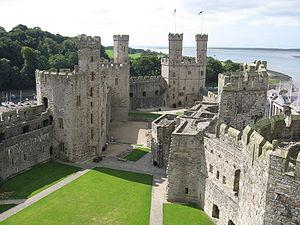
Édouard Iᵉʳ, surnommé Longshanks ou Malleus Scottorum, est duc d'Aquitaine, roi d'Angleterre et seigneur d'Irlande de 1272 à 1307.